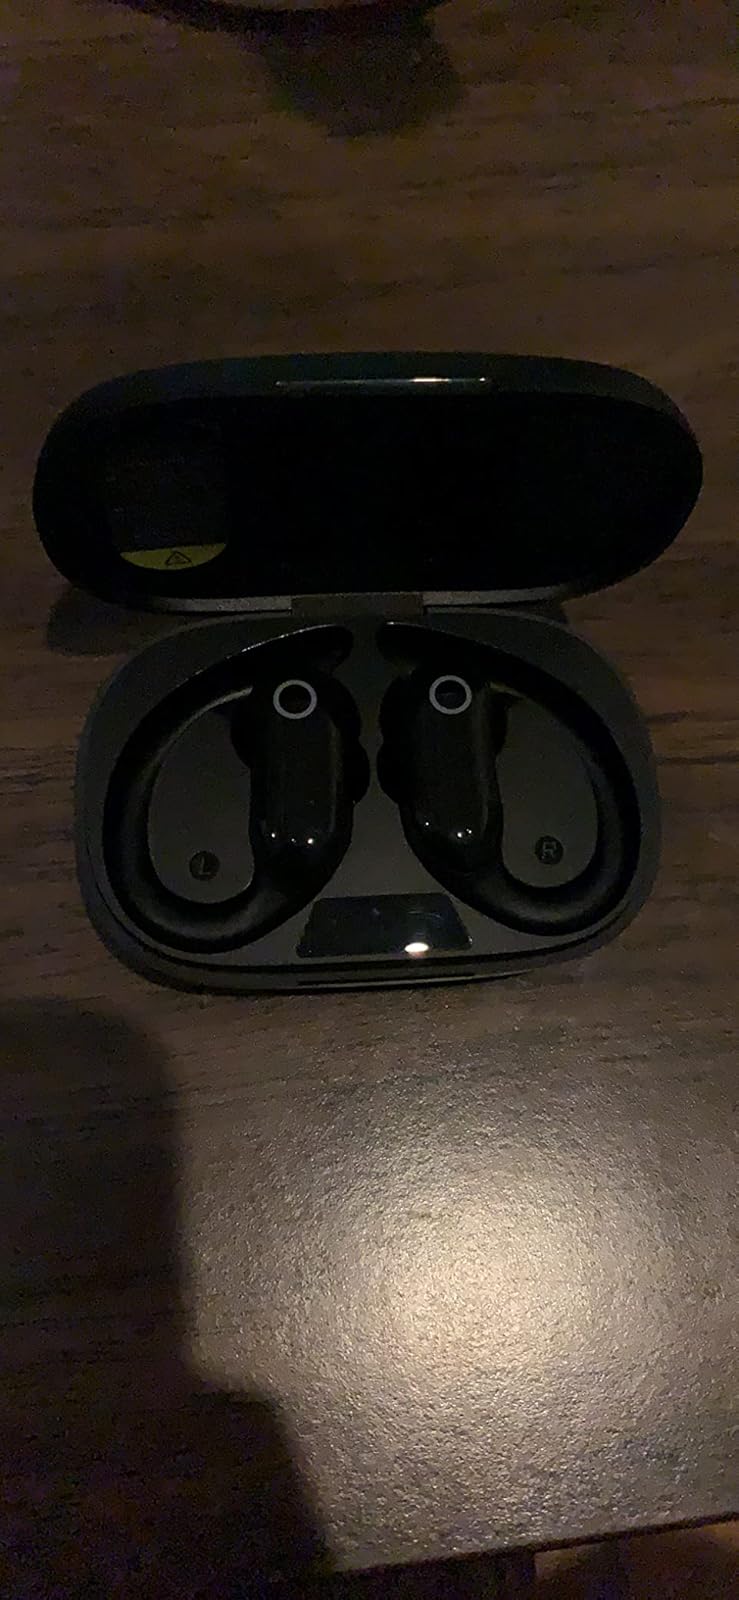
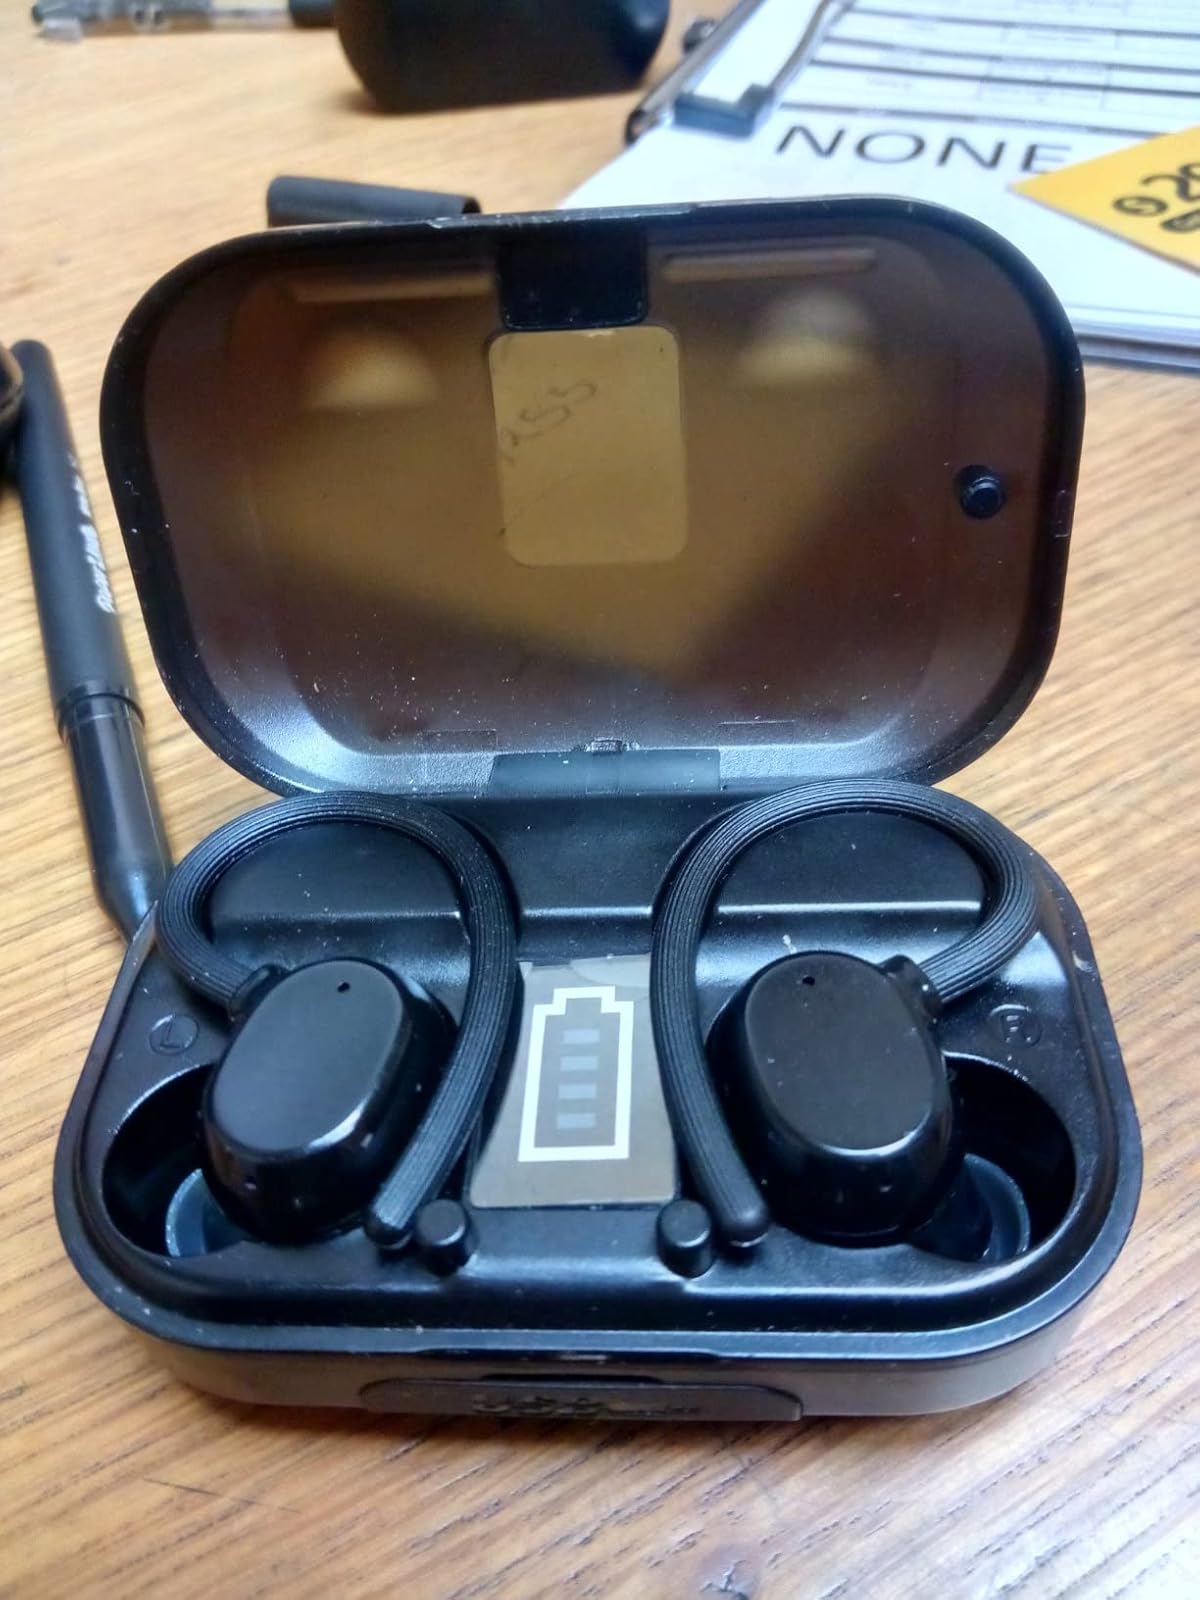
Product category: earbuds
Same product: no